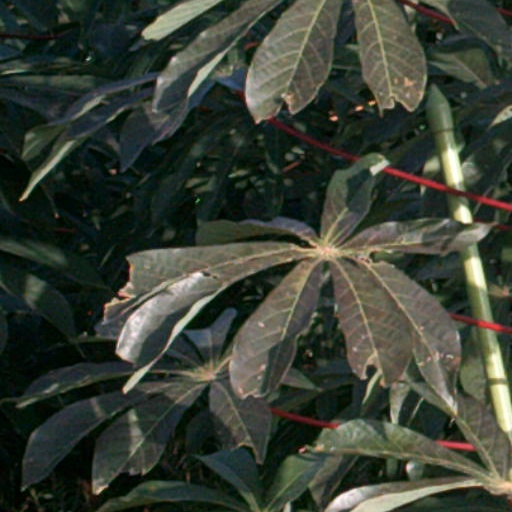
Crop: cassava